Bank deutscher Länder

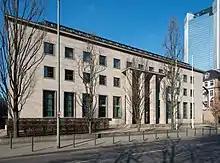
The Bank deutscher Länder was established in 1948 in the former Frankfurt branch of the Reichsbank, Taunusanlage 4–6, built in 1933

The Bank deutscher Länder (BdL) was a central bank established in 1948 to serve West Germany, issuing the Deutsche Mark. It was replaced in 1957 by the Deutsche Bundesbank.